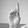
ASL letter: D